Tanks of Japan

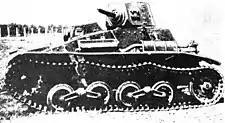
Late model Type 94 tankette

The Type 90 was to have replaced the Type 74 outright as the Type 74 was generally outdated even before it entered service, but with the ending of the Cold War these plans were scaled back. Requirements of the Type 90 were completed in 1980 with two prototypes and a second series of four prototypes were built between 1986 and 1988 that incorporated changes as a result of trials with the first two prototypes. These were armed with the Rheinmetall 120 mm smoothbore gun also fitted to the German Leopard 2 and, in a modified version, in the US M1A1/M1A2 Abrams MBT.